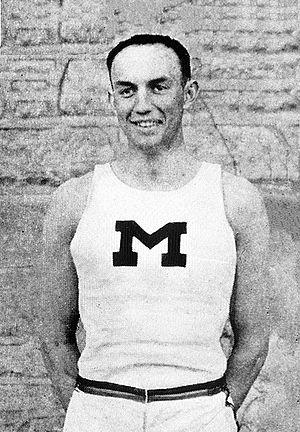
Brutus Kerr Hamilton est un athlète américain spécialiste des épreuves combinées.